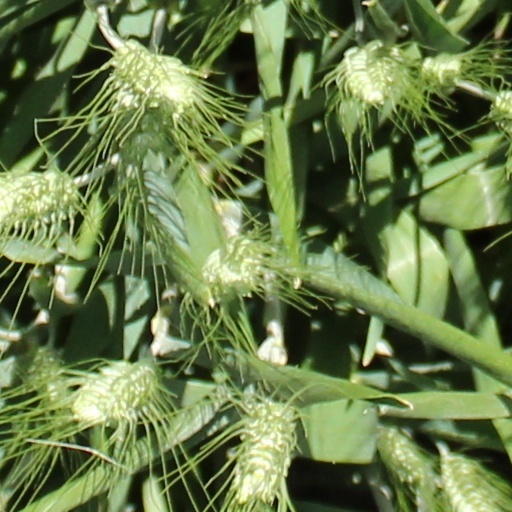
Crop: wheat